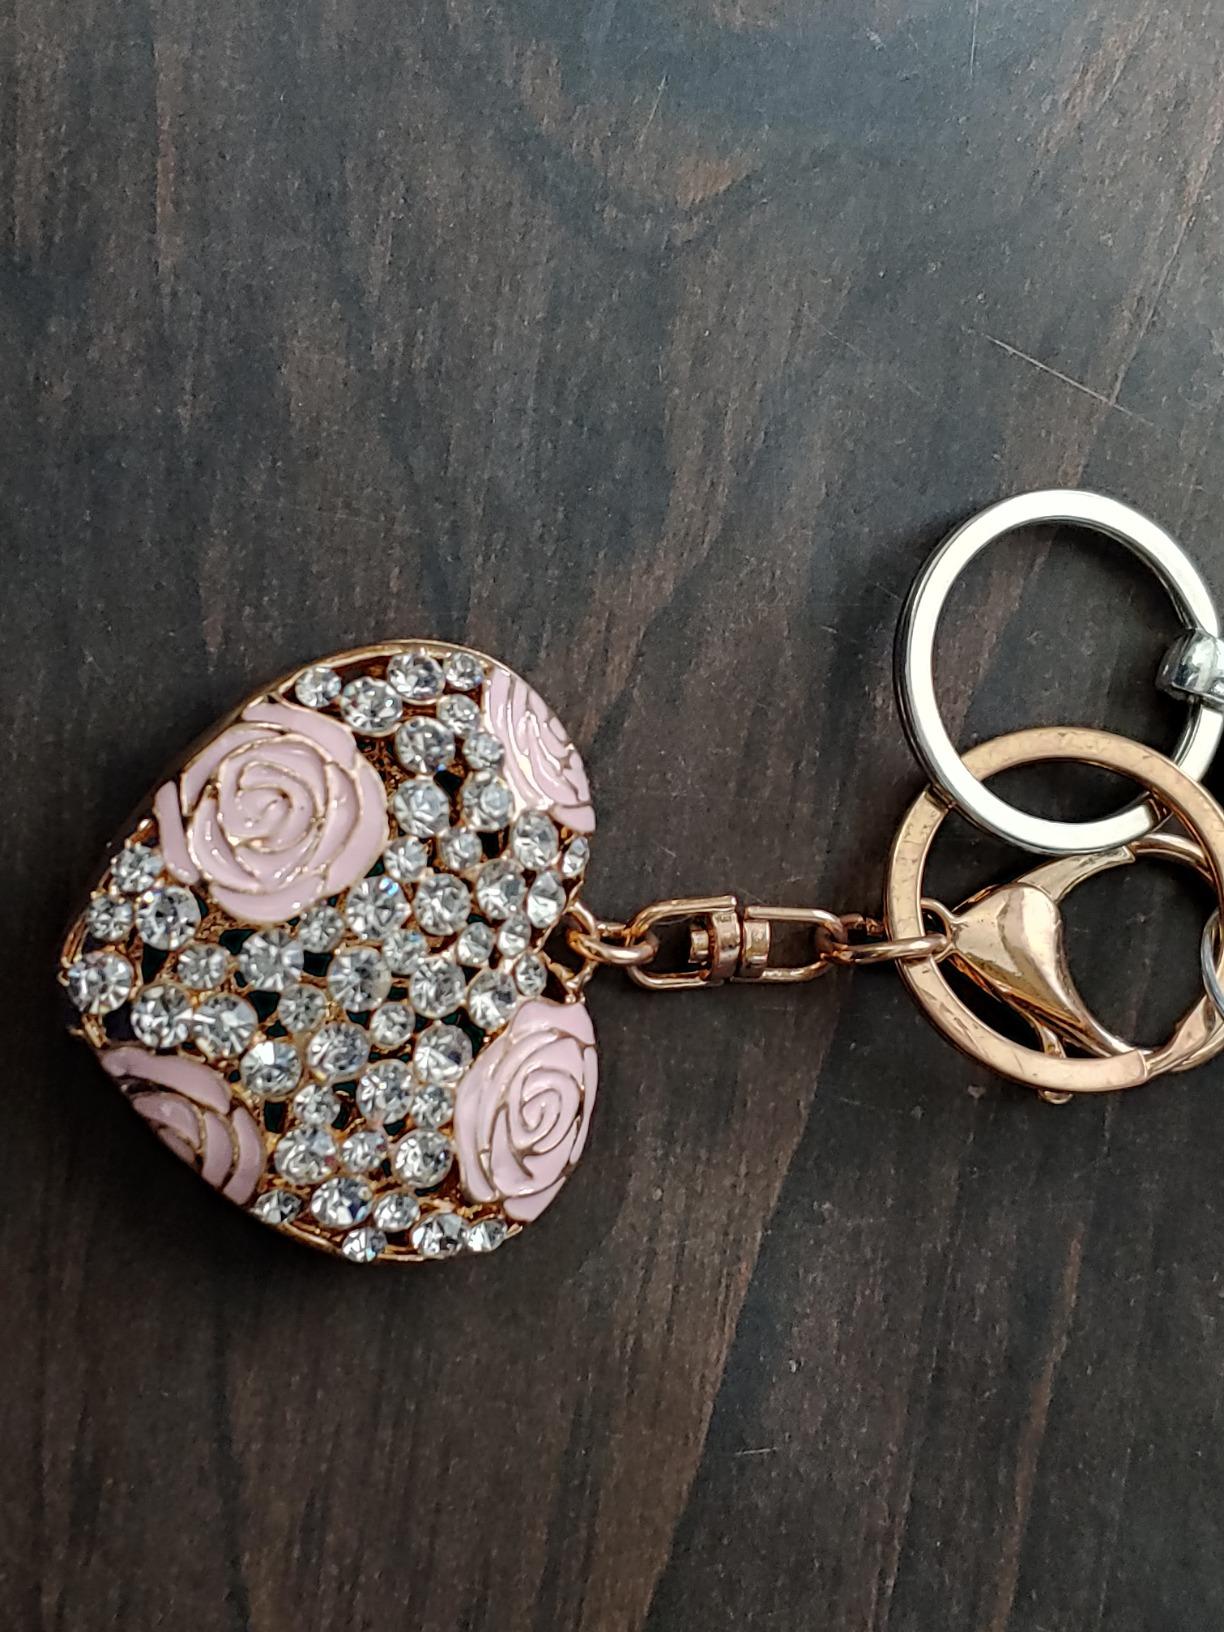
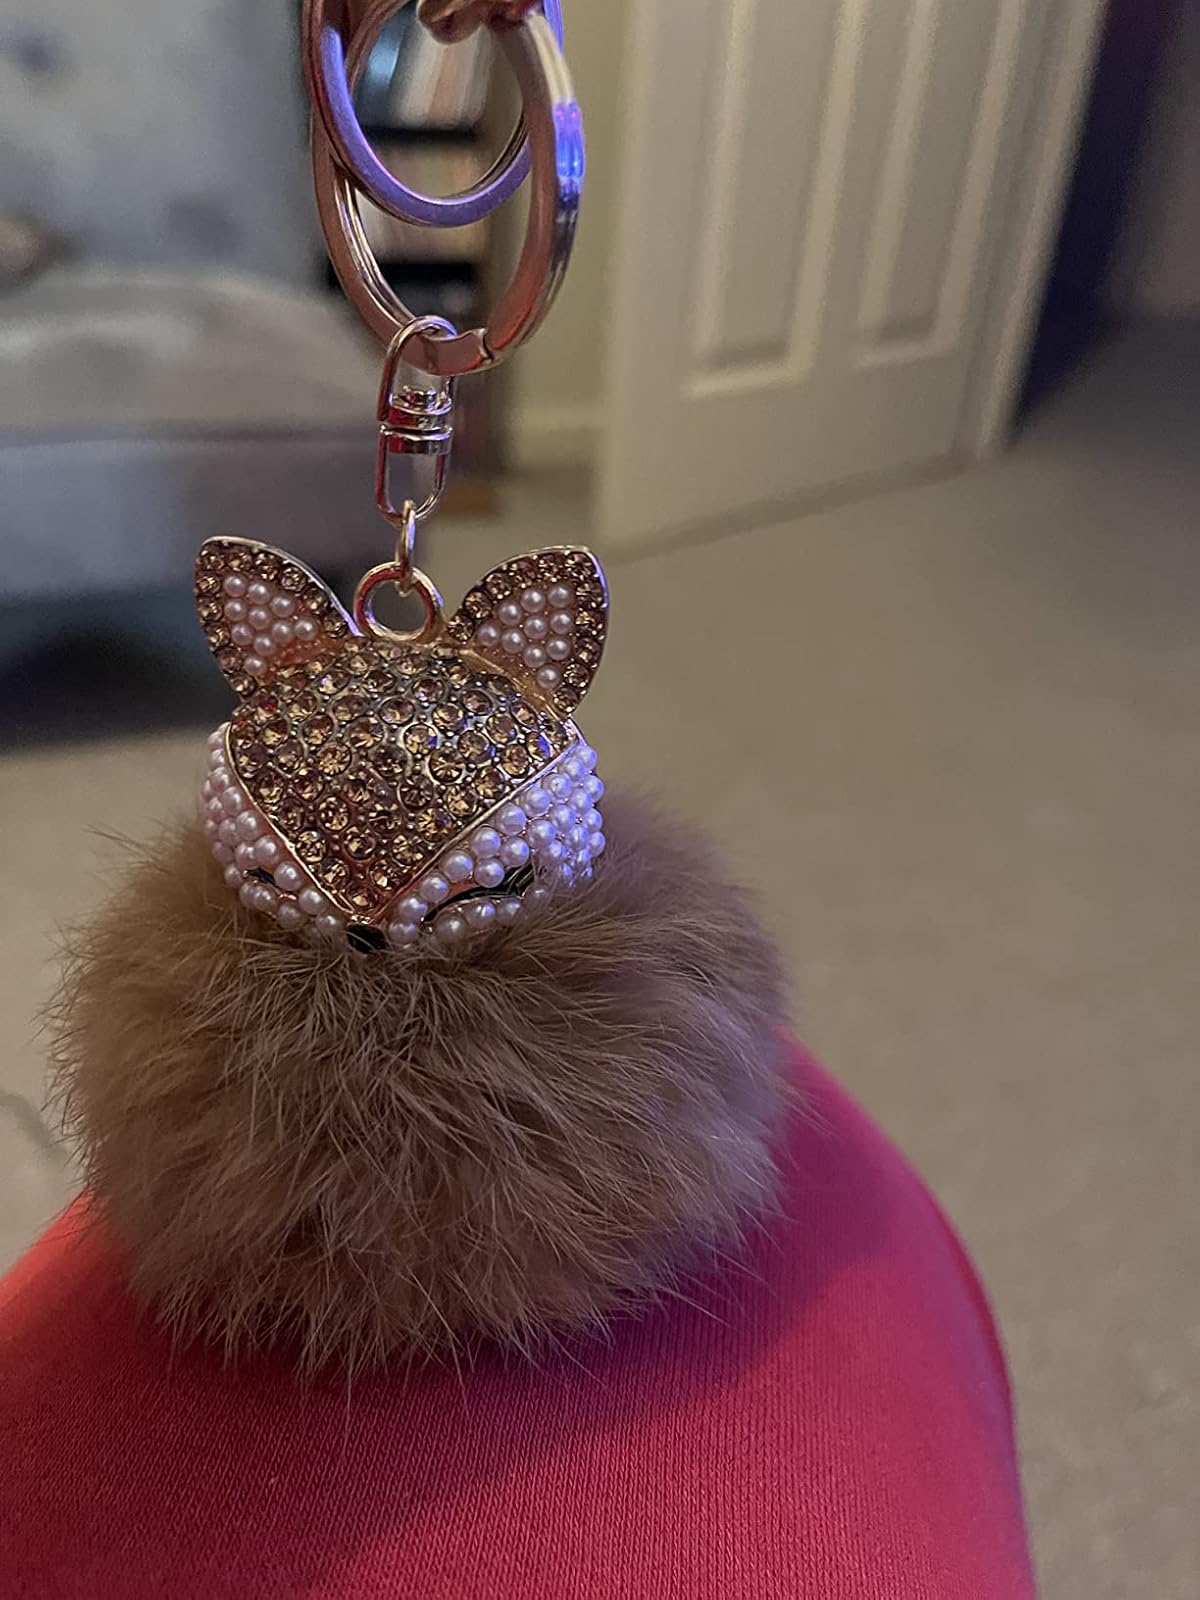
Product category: accessories_keychain
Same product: no